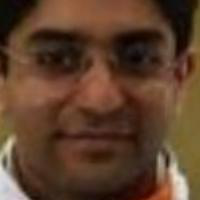
Age group: age 21-30